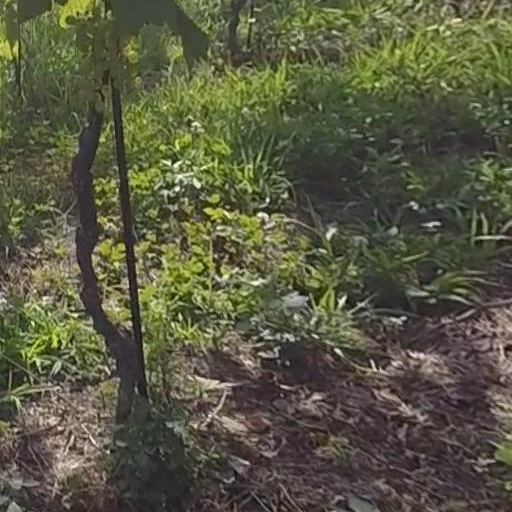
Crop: grape